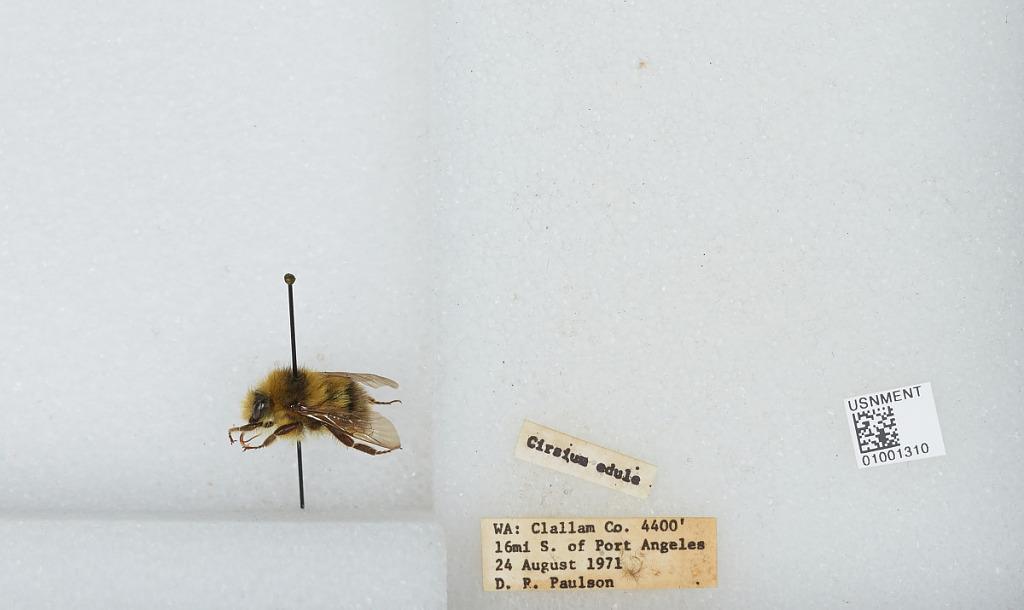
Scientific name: Bombus (Pyrobombus) flavifrons Cresson
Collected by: D. Paulson
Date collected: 1971-8-24
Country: United States
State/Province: Washington
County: Clallam
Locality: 16 miles south of of Port Angeles
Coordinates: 47.9914, -123.407